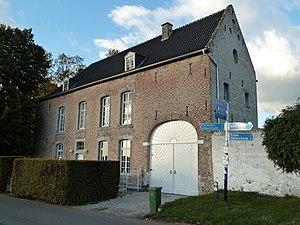
Gasthuis est un hameau située dans la commune néerlandaise d'Eijsden-Margraten, dans la province du Limbourg.